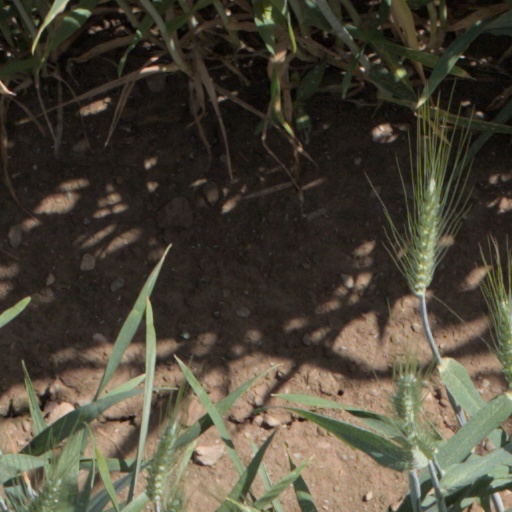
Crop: wheat